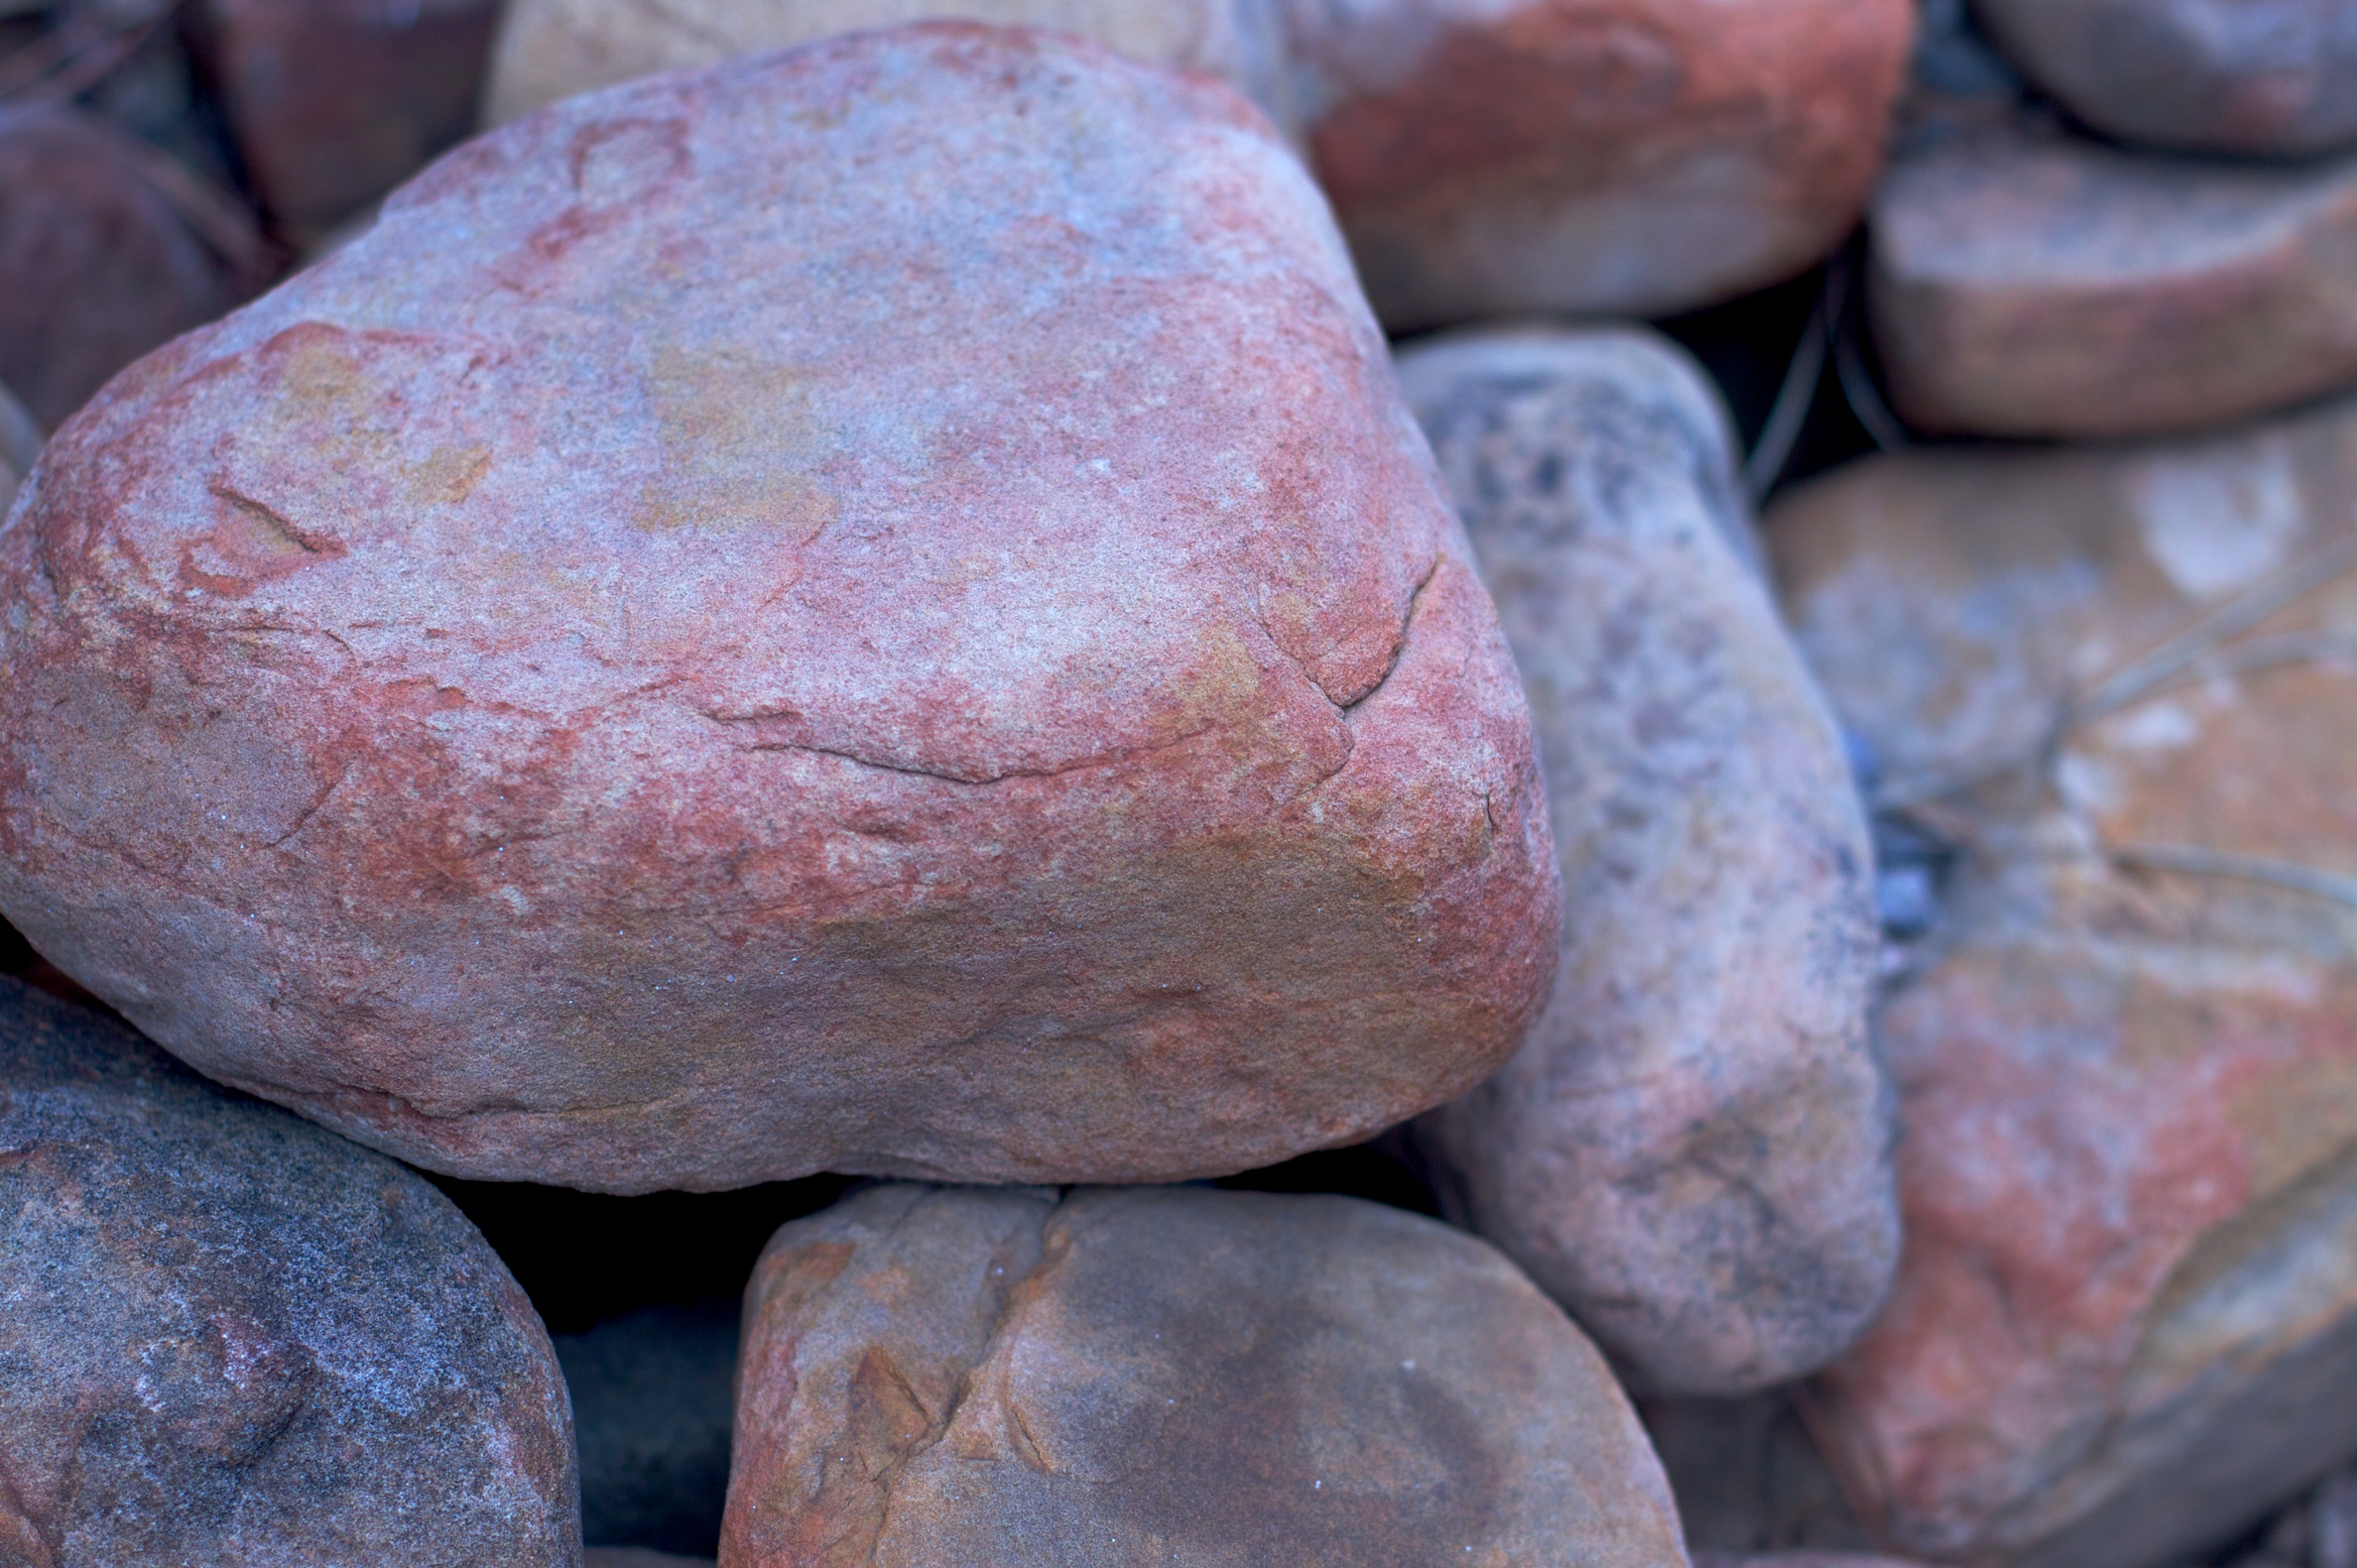
rock, food, produce, pebble, material, boulder, organ